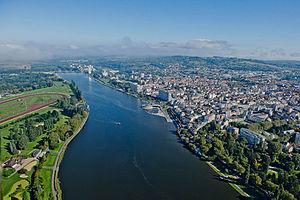
Vichy aujourd hui
L'Auvergne est une région culturelle et historique de France située au cœur du Massif central.
Cette liste des aires urbaines françaises recense les 160 aires urbaines de métropole ou des départements et régions d'outre-mer comptant plus de 50 000 habitants, classées selon leur population au recensement de 2016, en vigueur au 1ᵉʳ janvier 2019.
Cet article recense les sites naturels protégés dans l'Allier, en France.
Vichy est une commune française, située dans le sud-est du département de l'Allier, en région Auvergne-Rhône-Alpes. Ses habitants sont appelés les Vichyssois.